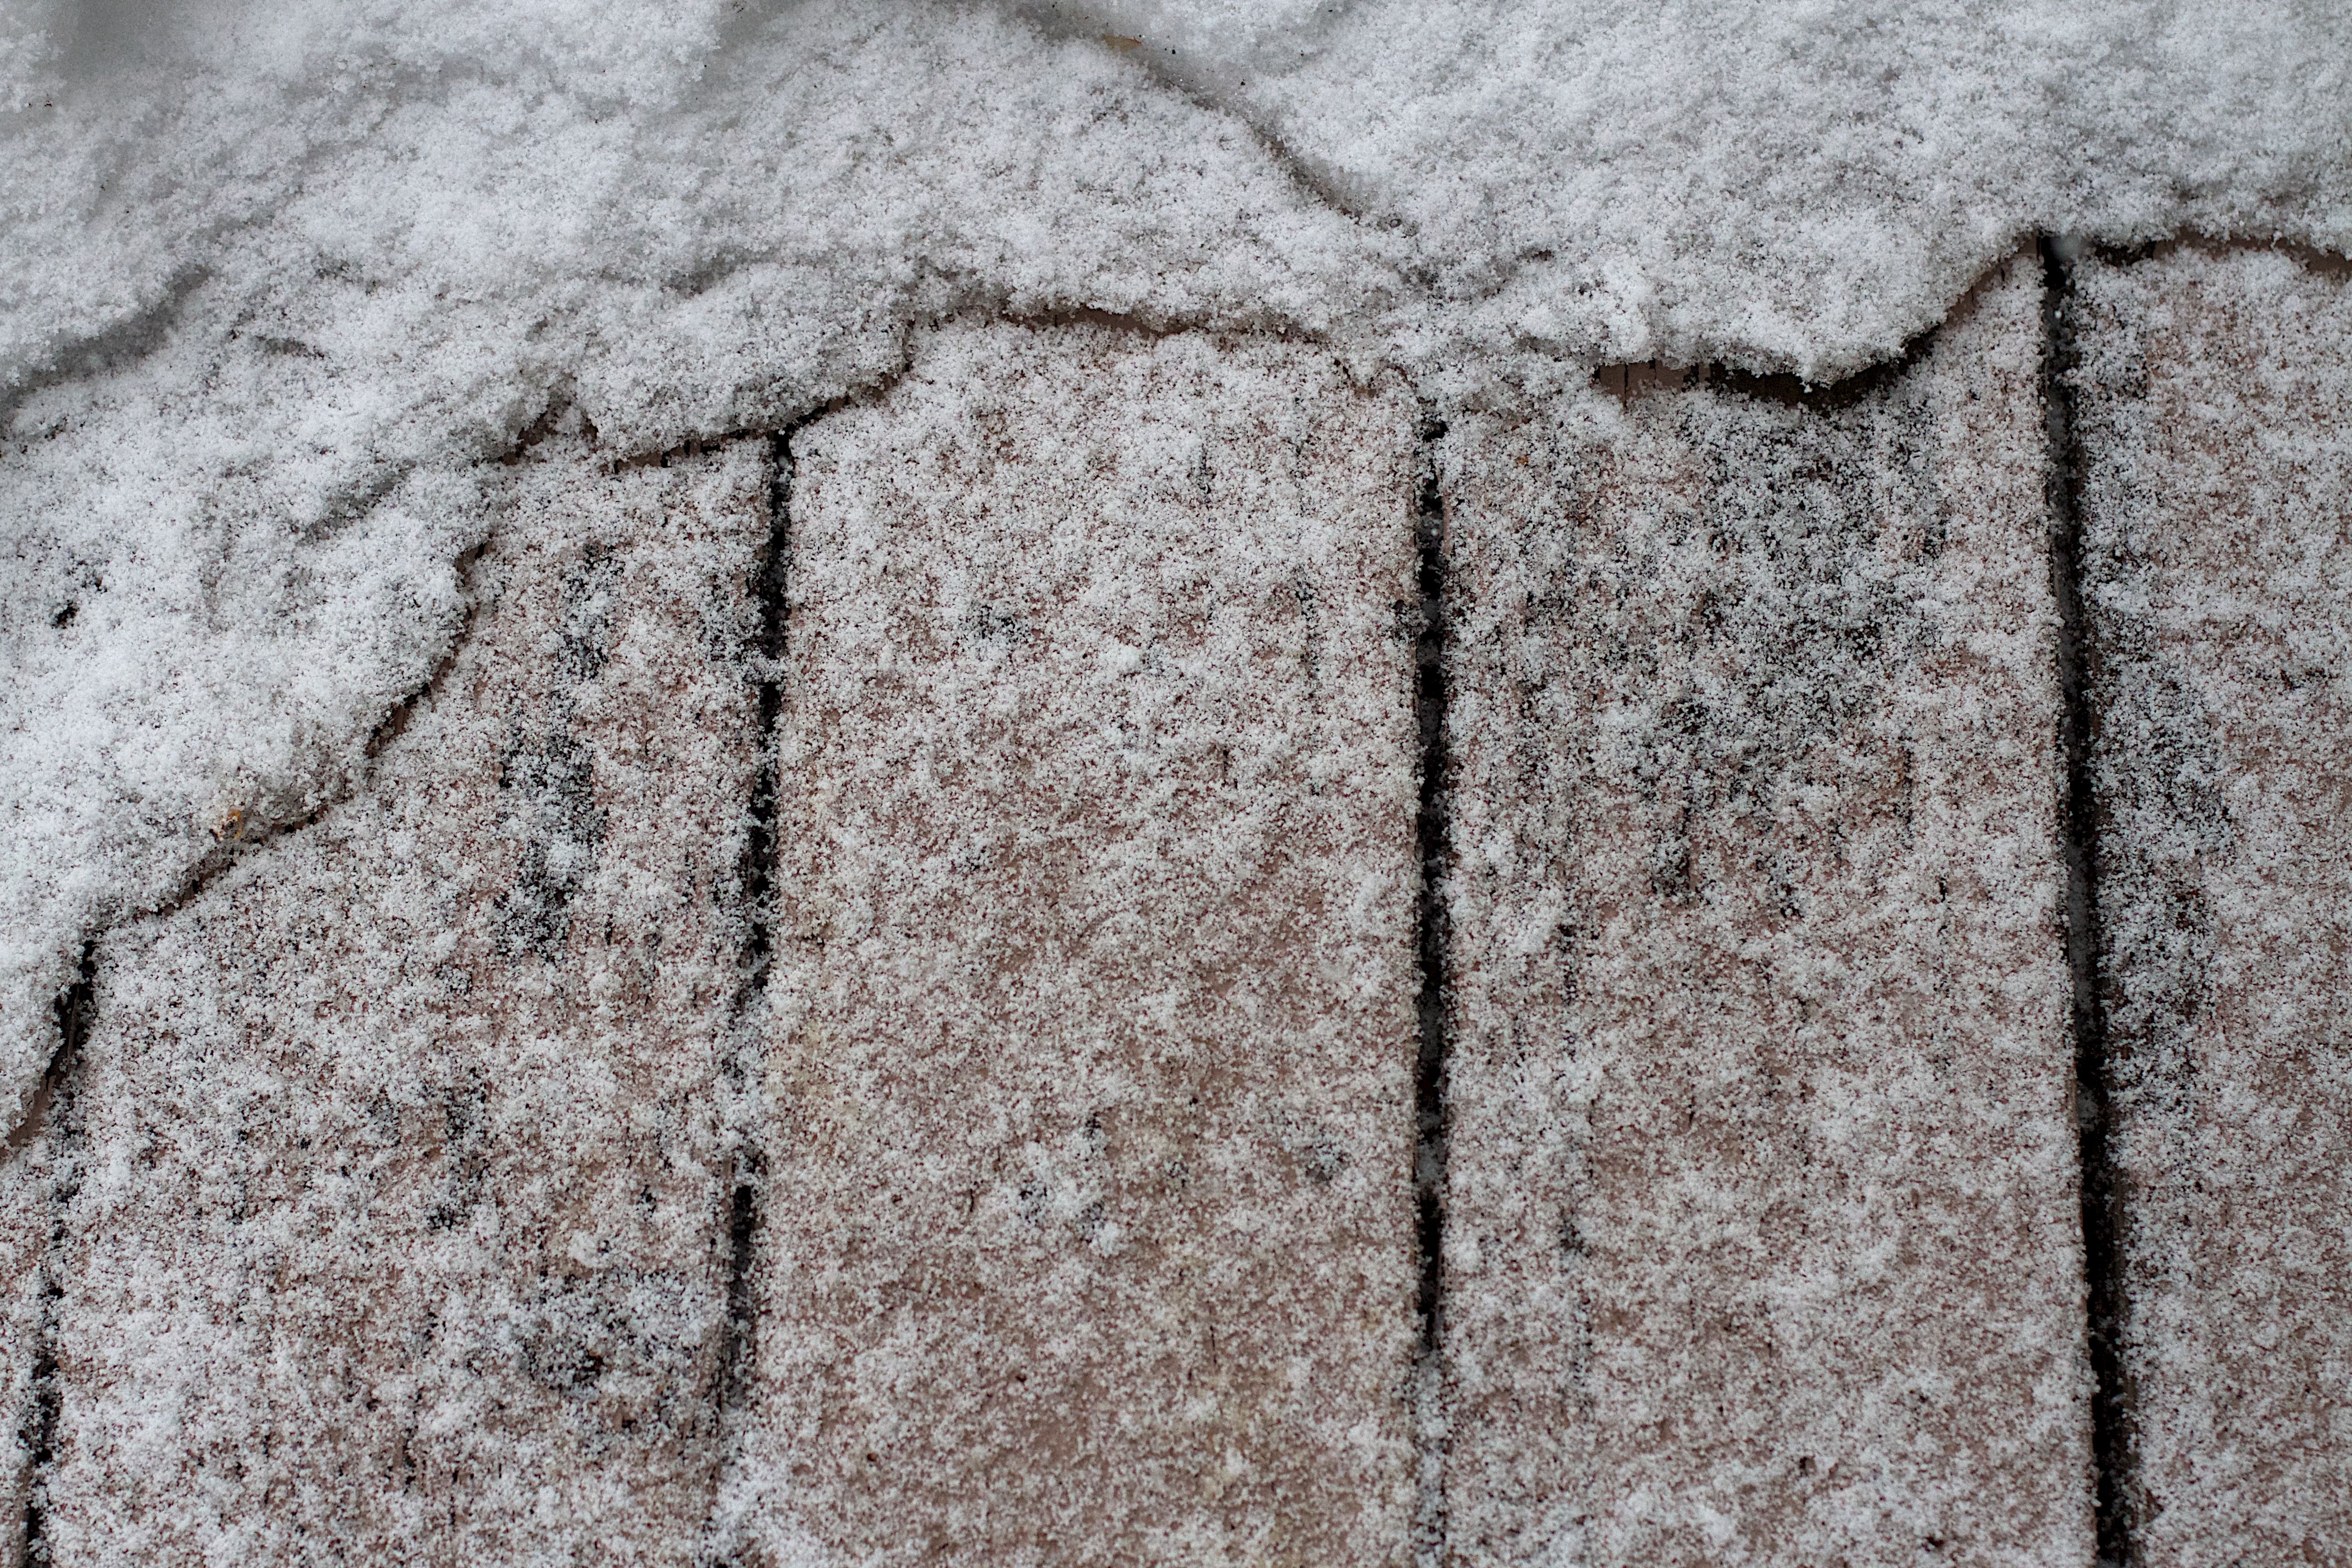
rock, wood, texture, floor, wall, soil, material, flooring, road surface